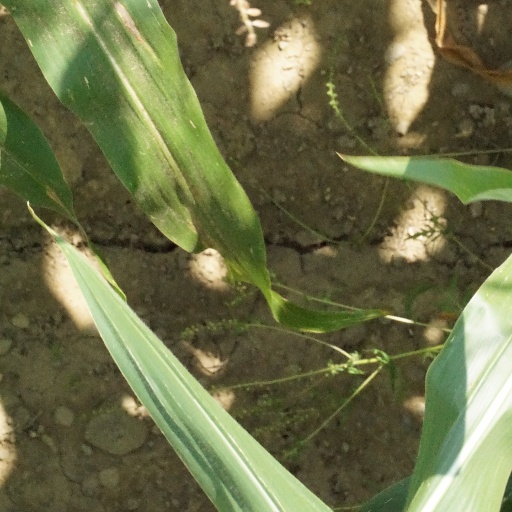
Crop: maize; corn